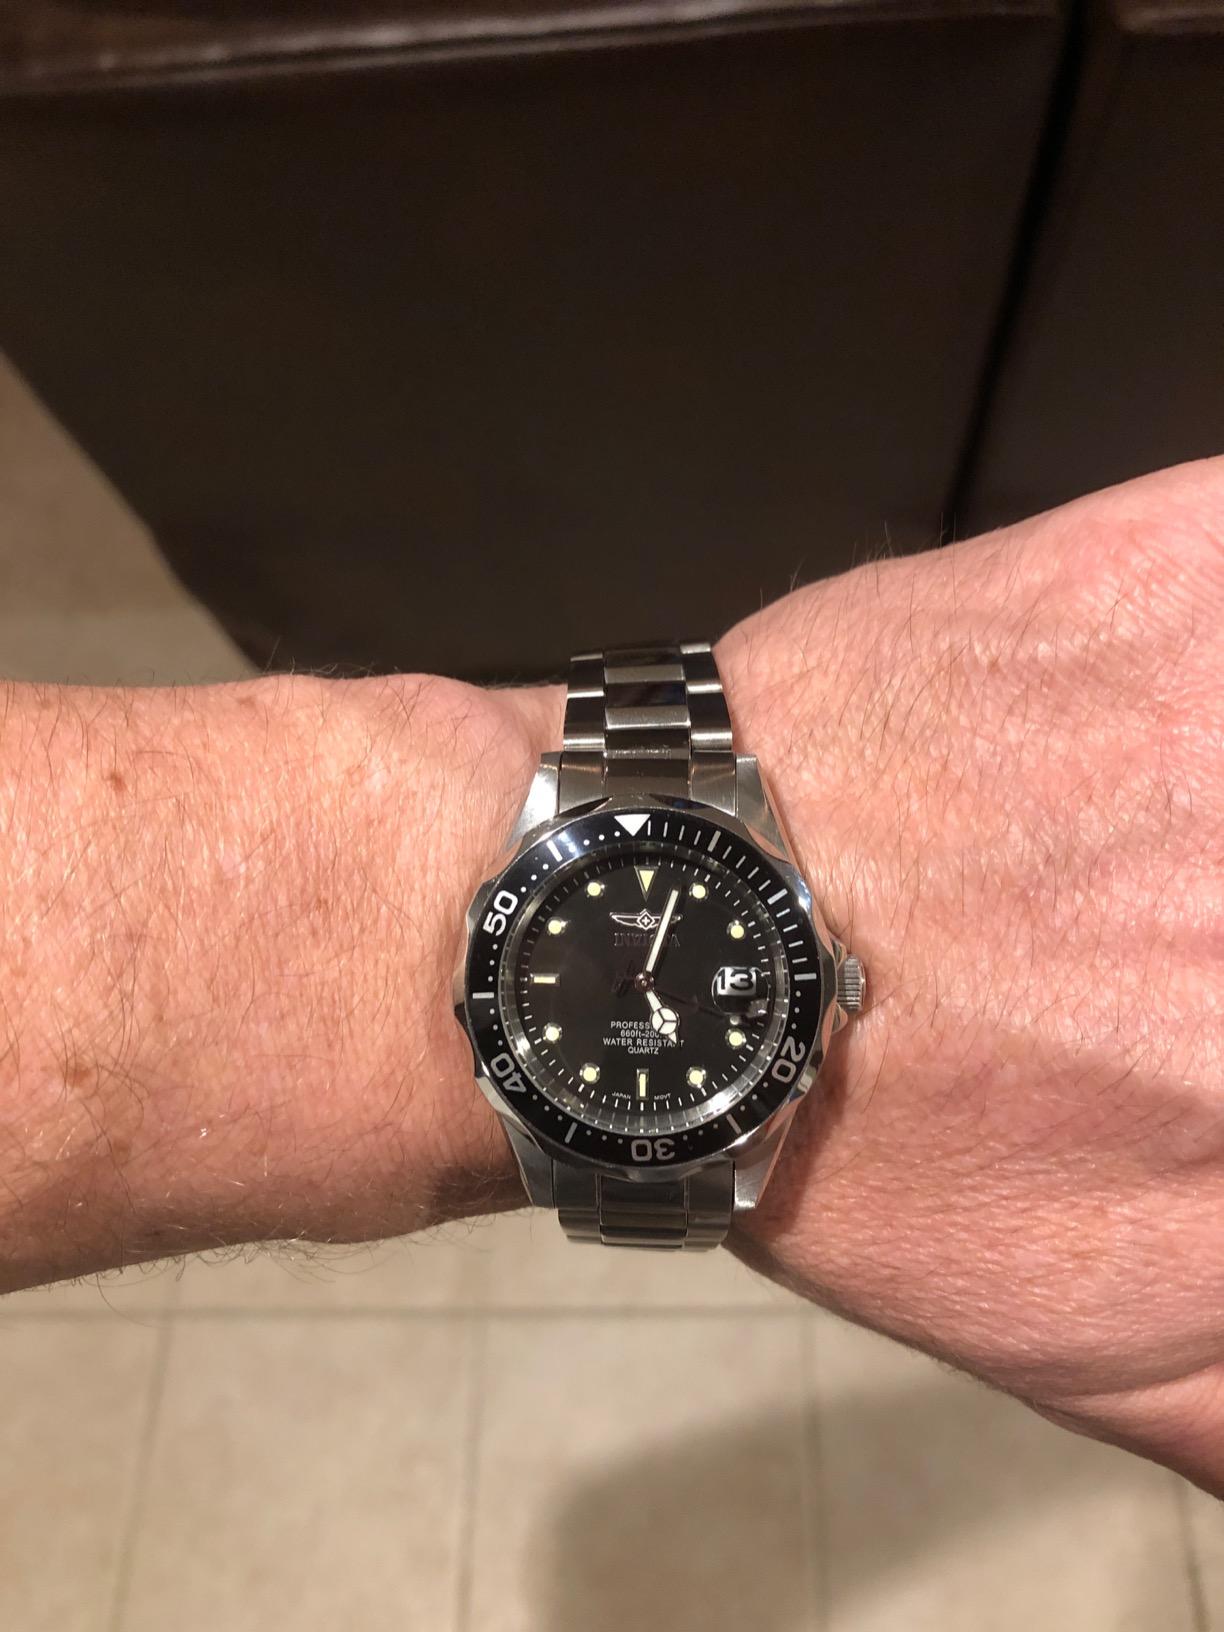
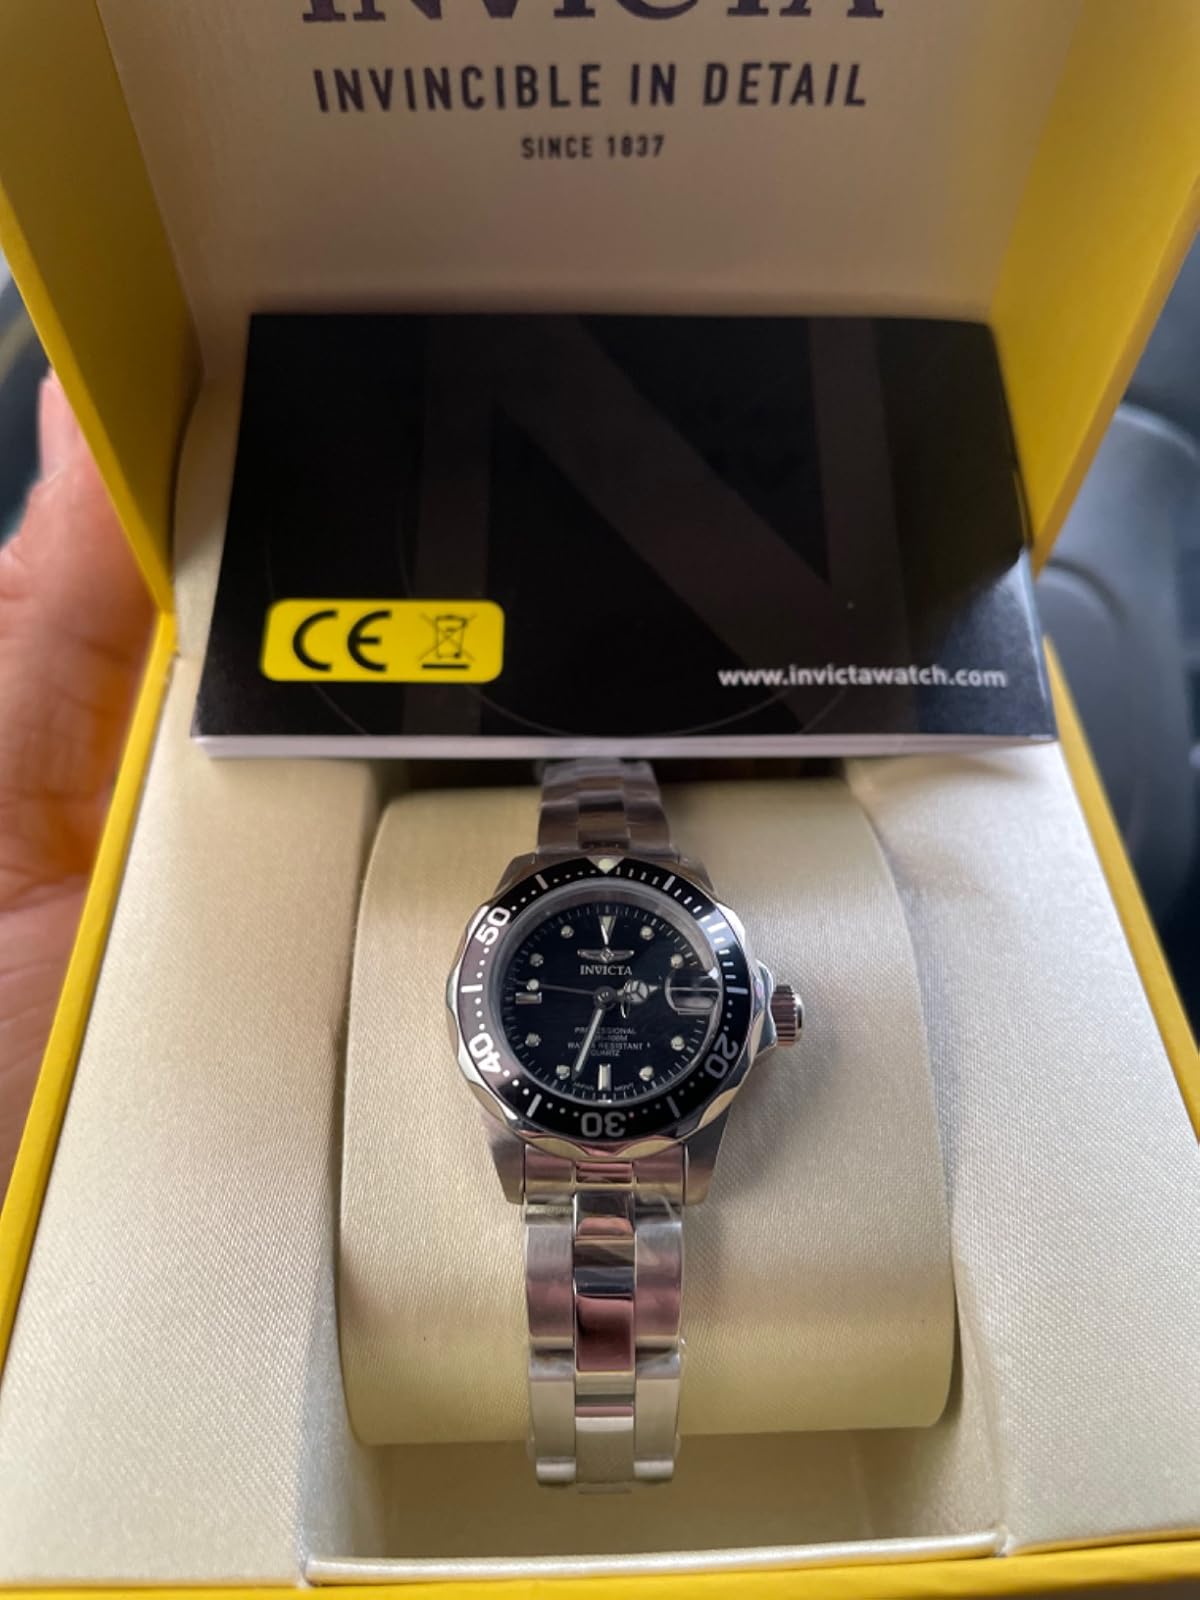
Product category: accessories_watch
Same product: yes